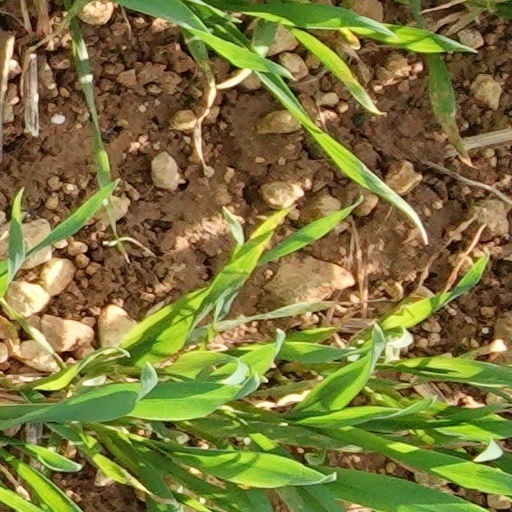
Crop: wheat